History of Austria

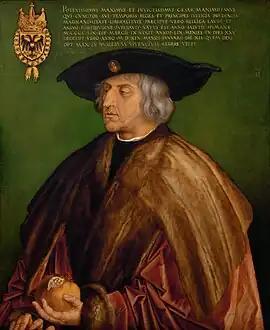
Maximilian I by Albrecht Dürer 1519

The Ernestine line consisted of Ernest and a joint rule by two of his sons upon his death in 1424, Albert VI the Prodigal (1457–1463) and Frederick V the Peaceful (1457–1493). They too quarreled and in turn divided what had now become both Lower and Inner Austria upon the death of Ladislaus in 1457 and extinction of the Albertinians. Albert seized Upper Austria in 1458, ruling from Linz, but in 1462 proceeded to besiege his elder brother in the Hofburg Palace in Vienna, seizing lower Austria too. However, since he died childless the following year (1463) his possessions automatically reverted to his brother, and Frederick now controlled all of the Albertinian and Ernestine possessions.